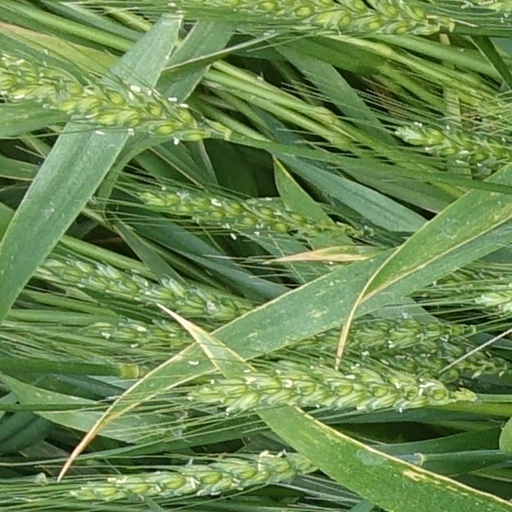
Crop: wheat